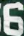
Number: 6